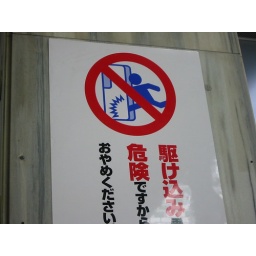
Don't get caught in that train door, sign in train station in Japan